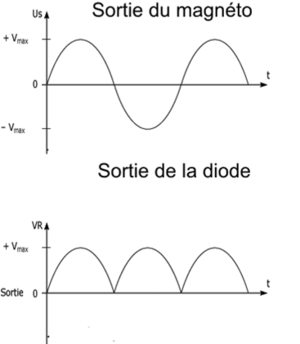
courant redresser
Le système d’allumage à décharge capacitive ou allumage à décharge de condensateur tire son nom du fait que l’étincelle est produite par la décharge d’un condensateur, au moment voulu, dans l’enroulement primaire de la bobine d'allumage.